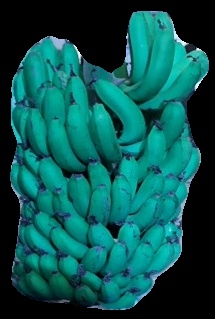
Variety: pachbale
Grade: grade2